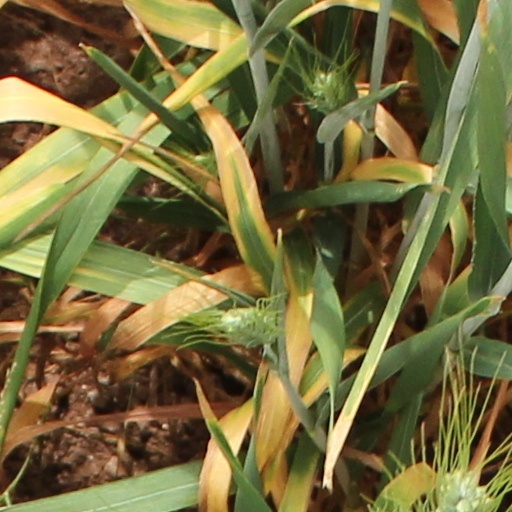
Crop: wheat